Dollar coin (United States)

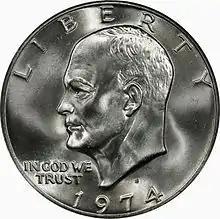
The Eisenhower dollar (obverse)

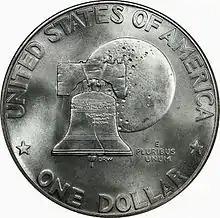
1975/1976 Bicentennial Commemorative coin (reverse)

From 1971 to 1978, the U.S. Mint issued dollar coins with the obverse depicting President Dwight David Eisenhower and the reverse the insignia of the Apollo 11 Moon landing, both designed by Chief Engraver Frank Gasparro. The 1976 Bicentennial commemorative design, produced in 1975 and 1976, featured the Liberty Bell and the Moon on the reverse (designed by Dennis R. Williams) while retaining the Eisenhower obverse, and the dual dates 1776–1976. The Eisenhower dollars minted for general circulation contained no silver or gold but were instead composed of the same copper-nickel clad composition used for the dime, quarter, and half dollar. This made the circulation coins extremely resistant to wear and, like the smaller denominations, they still retain a good deal of shine even when subject to mass usage.